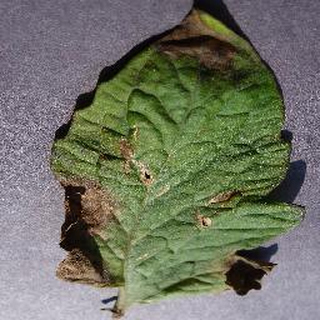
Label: tomato_late_blight